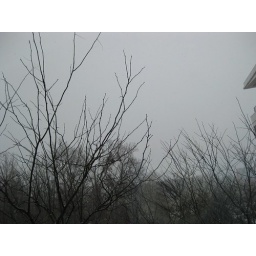
tree tops from my window at work in College Park, MD